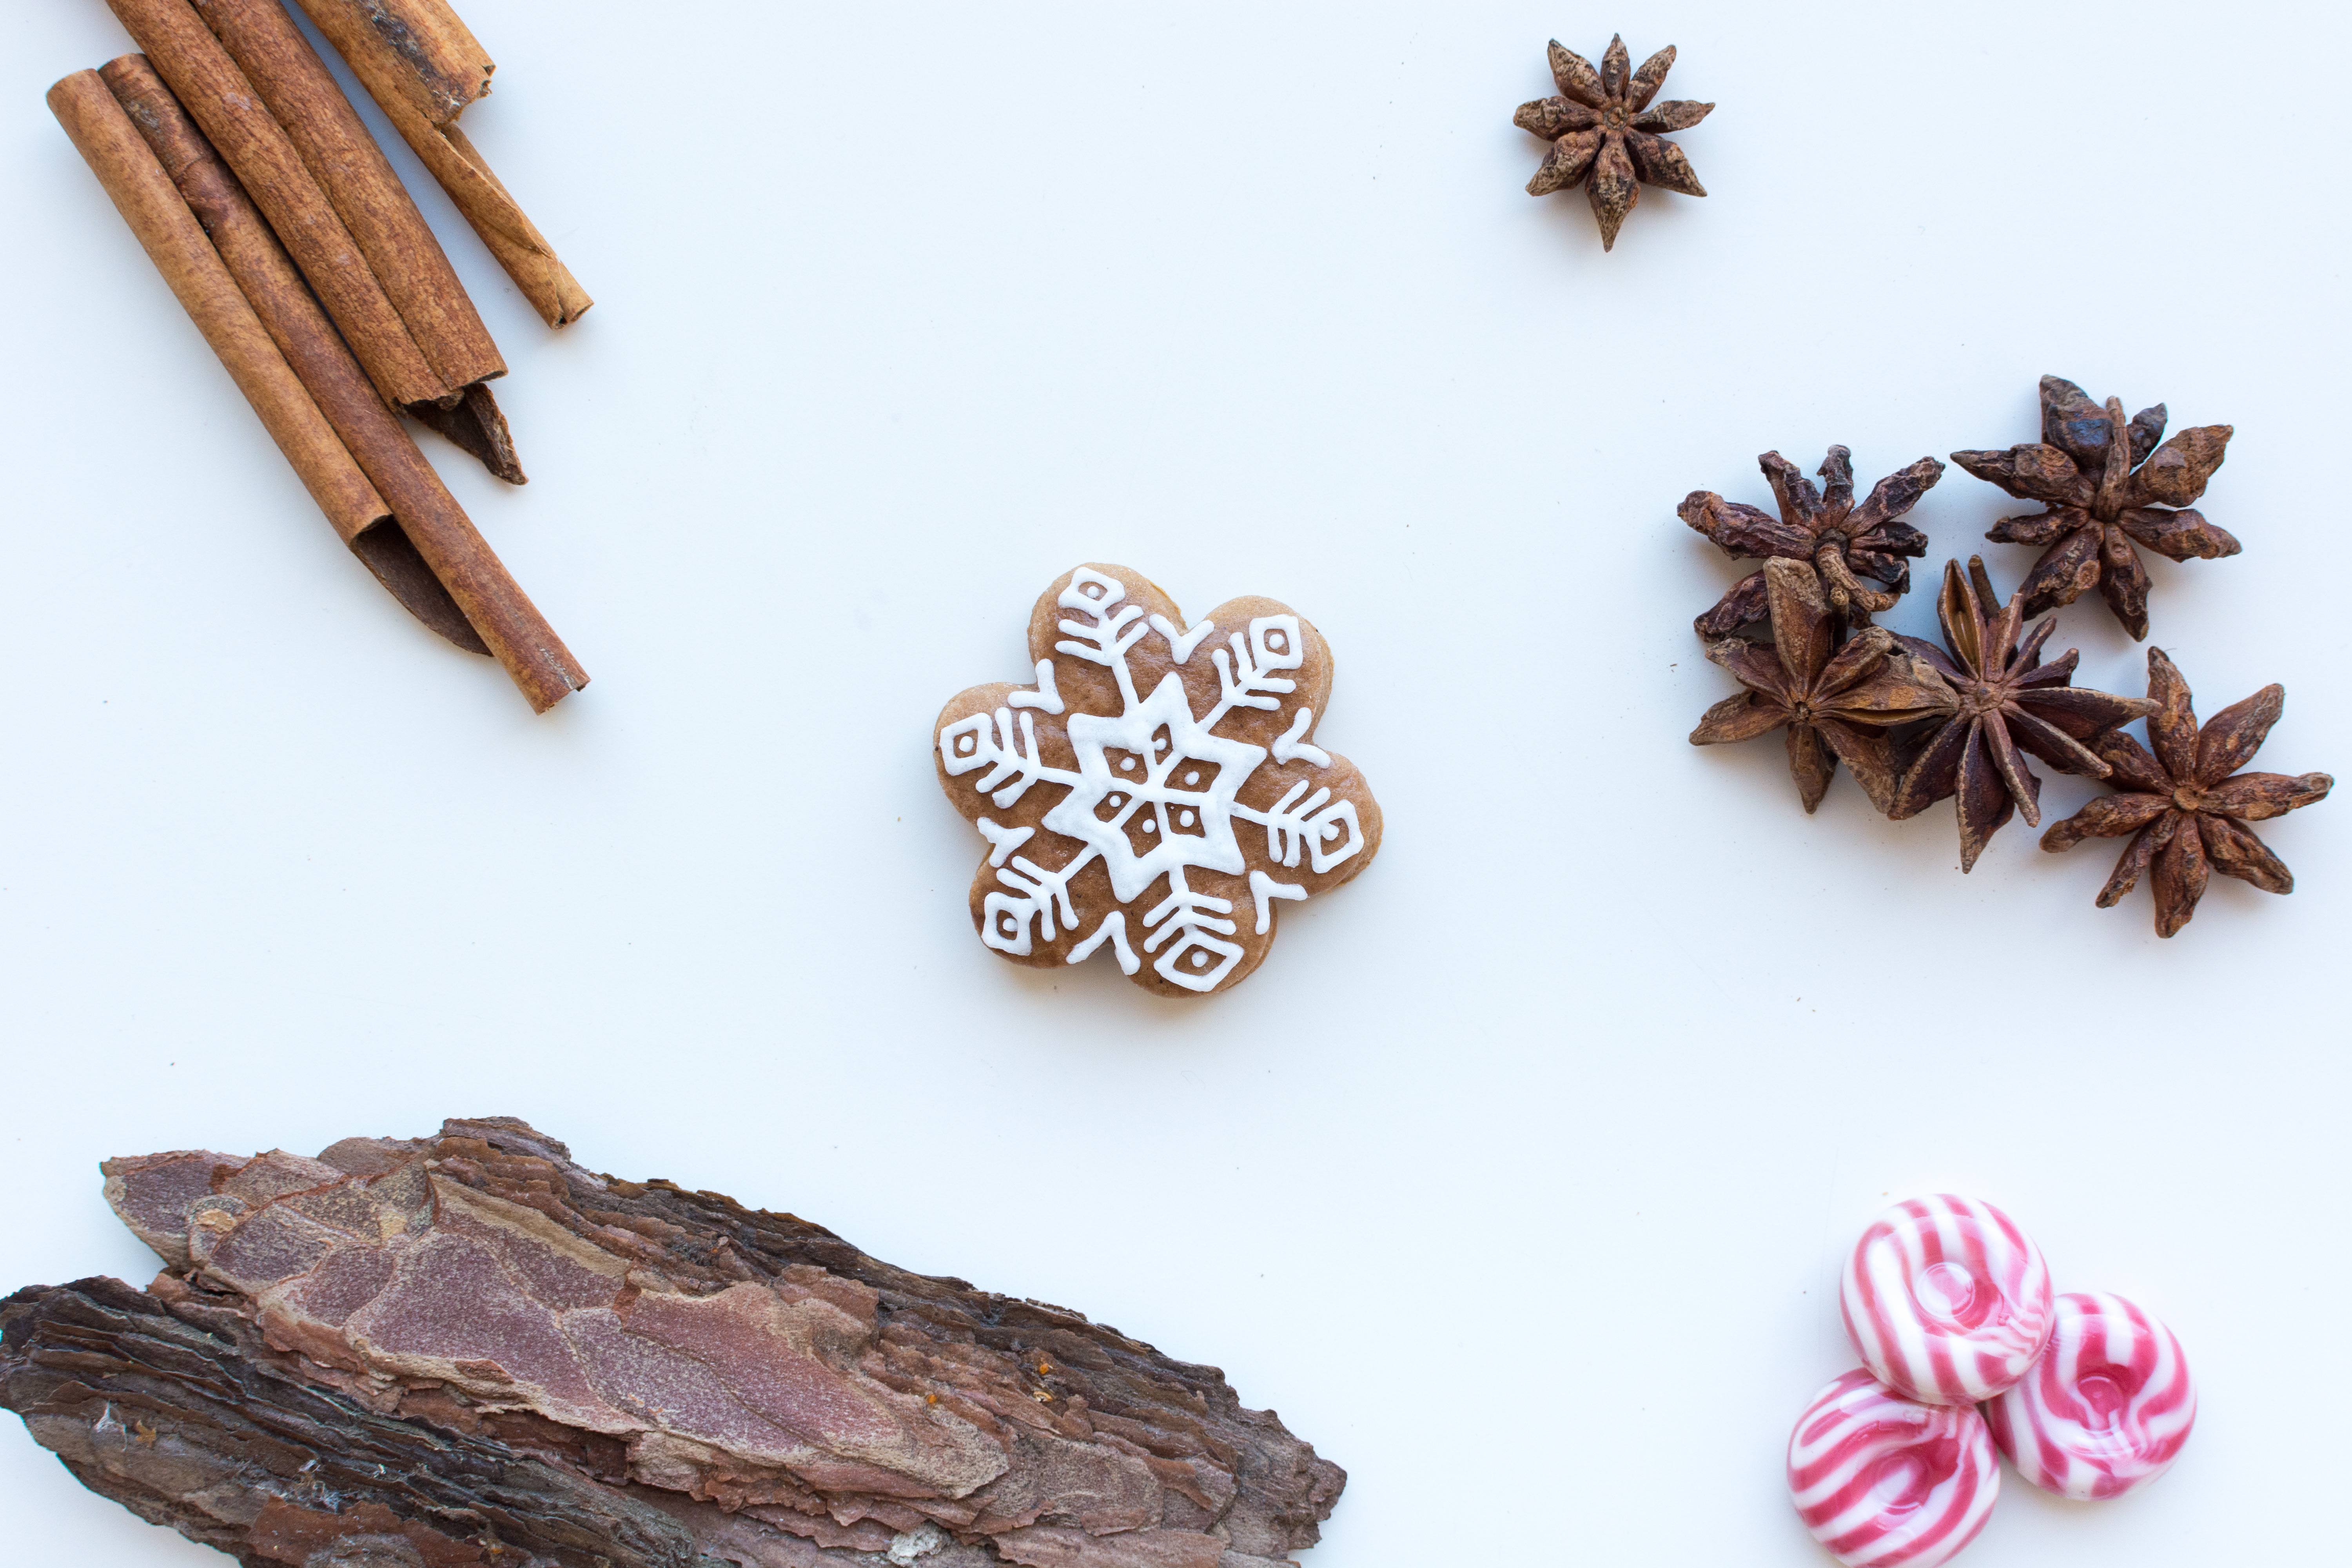
cinnamon, cinnamon stick, star anise, spice, anise, plant